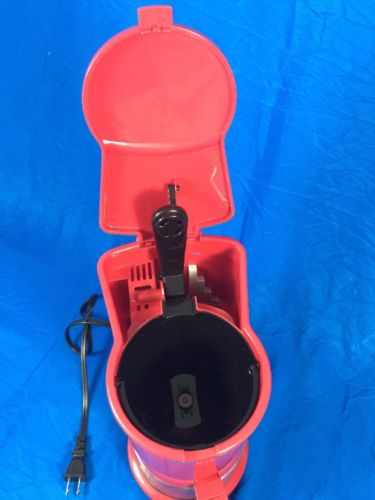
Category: coffee maker